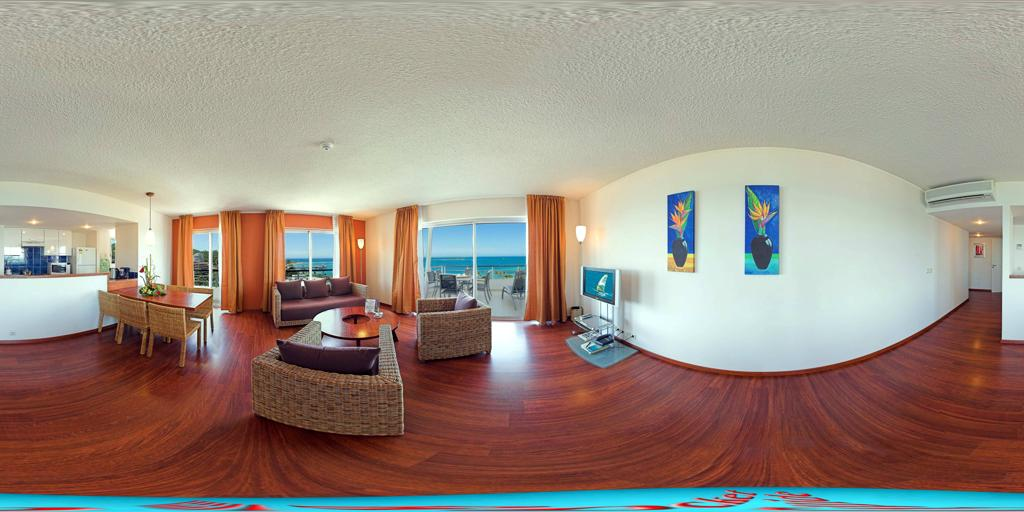
Referred object: the white wall-mounted air conditioner

Referred object: the flat-screen television

Referred object: the TV opposite the sofa